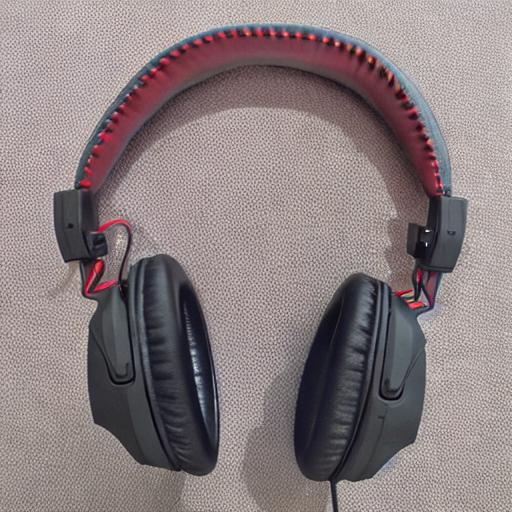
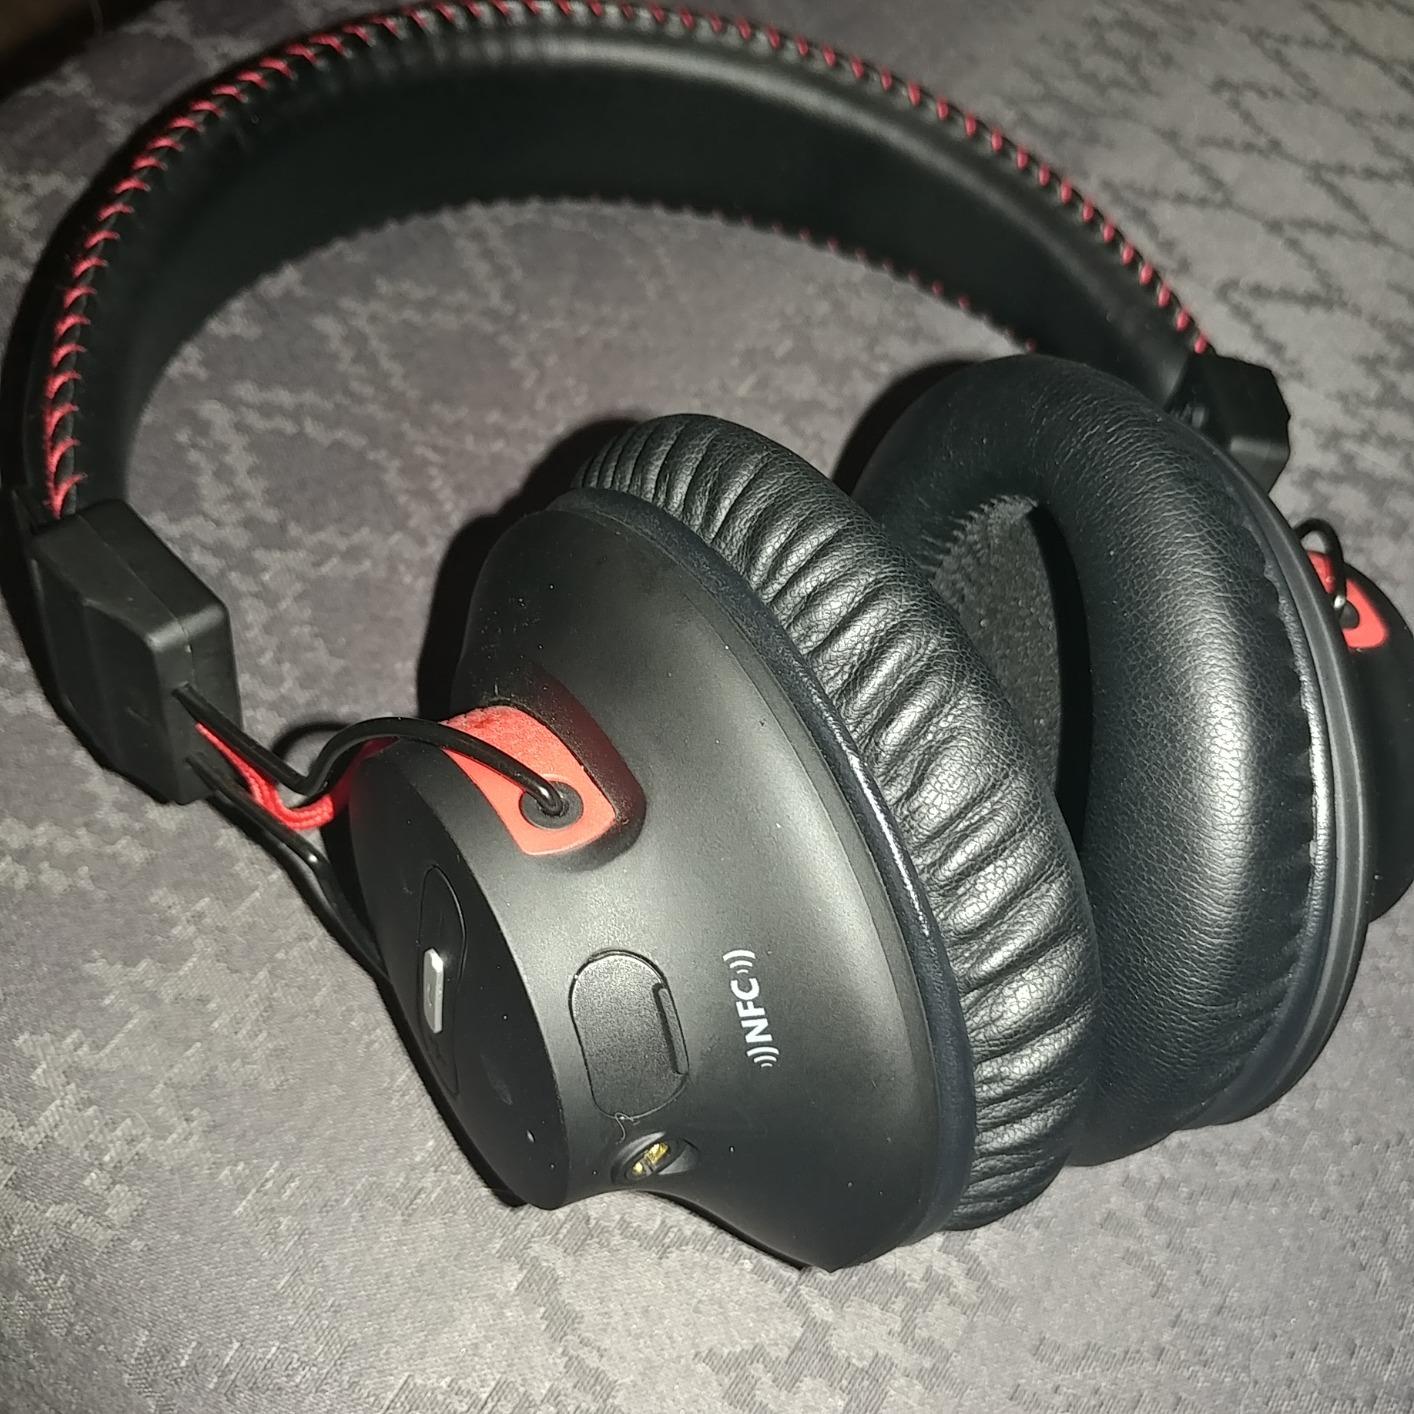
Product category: headphones
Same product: no